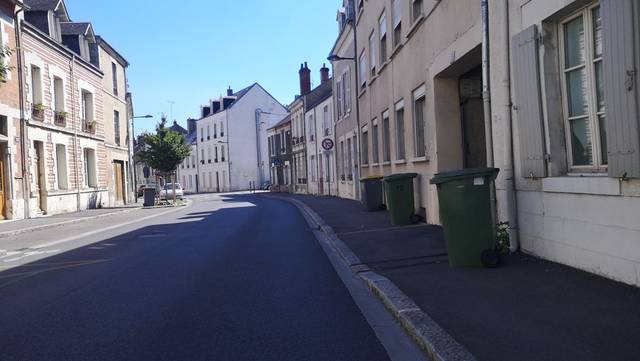
Region: France
Coordinates: 47.909, 1.914